Normandale, New Zealand

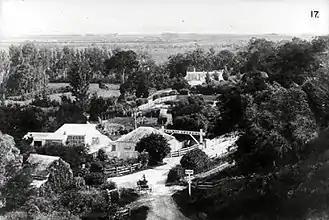
Normandale Road railway crossing 1880s. This crossing survived until the erection of the overbridge which provides access from Lower Hutt to Normandale. The photograph long predates the construction of the Western Hutt Road from Melling to Petone in 1938 – nowadays the State Highway 2 motorway.

Māori used two major routes between Porirua Harbour and Wellington Harbour. One of these, called the Old Coach Road by the European settlers, ran from the Pauatahanui arm of Porirua Harbour south over the hills, exiting through what is now Normandale, into the Hutt Valley. It was a proposed road connection between the two harbours in the 1850s, and was used by coaches until the mid 1880s when it was abandoned in preference to the Haywards Hill Road. Today Old Coach Road is part of the track system in Belmont Regional Park, and the section between the sealed Stratton Street end and Belmont Road junction is a Heritage New Zealand category 2 area.